Kharta

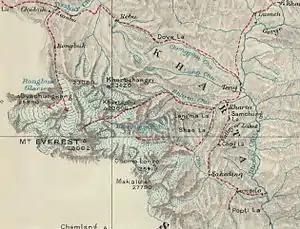

Starting at at Lhakpa La, the Kharta Glacier descends about over a distance of some to its snout. The mountain Khartaphu is on the north of the col with Lakpa Ri and Kartse to the south. A second glacier descends from Kharta Changri to the north, converging into the main glacier. Beyond and below the Lhakpa La to the west is the East Rongbuk Glacier, the traditional route for ascending Everest from the north. The glacial river Kharta Chu goes east for the length of the valley and then flows into the Phung Chu at a height of . The Phung Chu (called the Arun river in Nepal) descends a deep gorge as it cuts through Himalaya to join the Kosi River above Chatra Gorge.